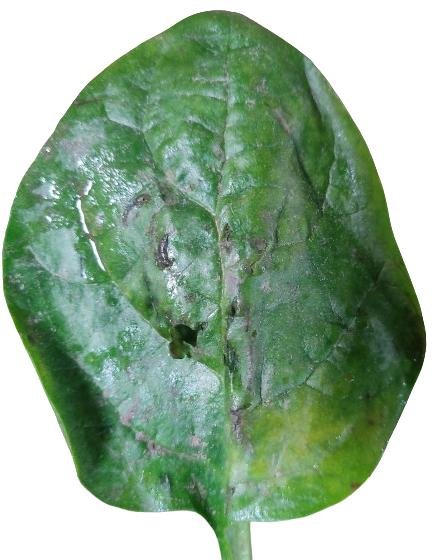
Label: Downy-Mildew